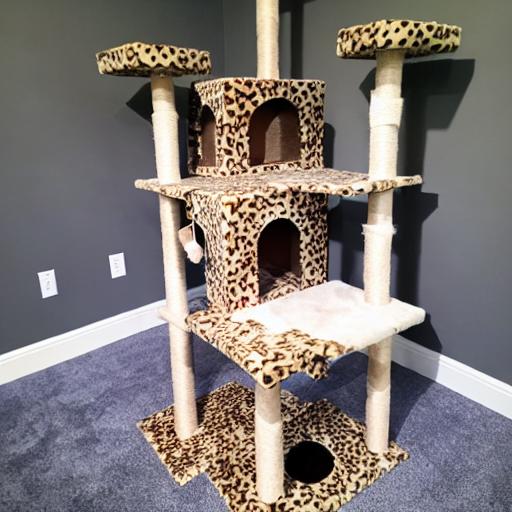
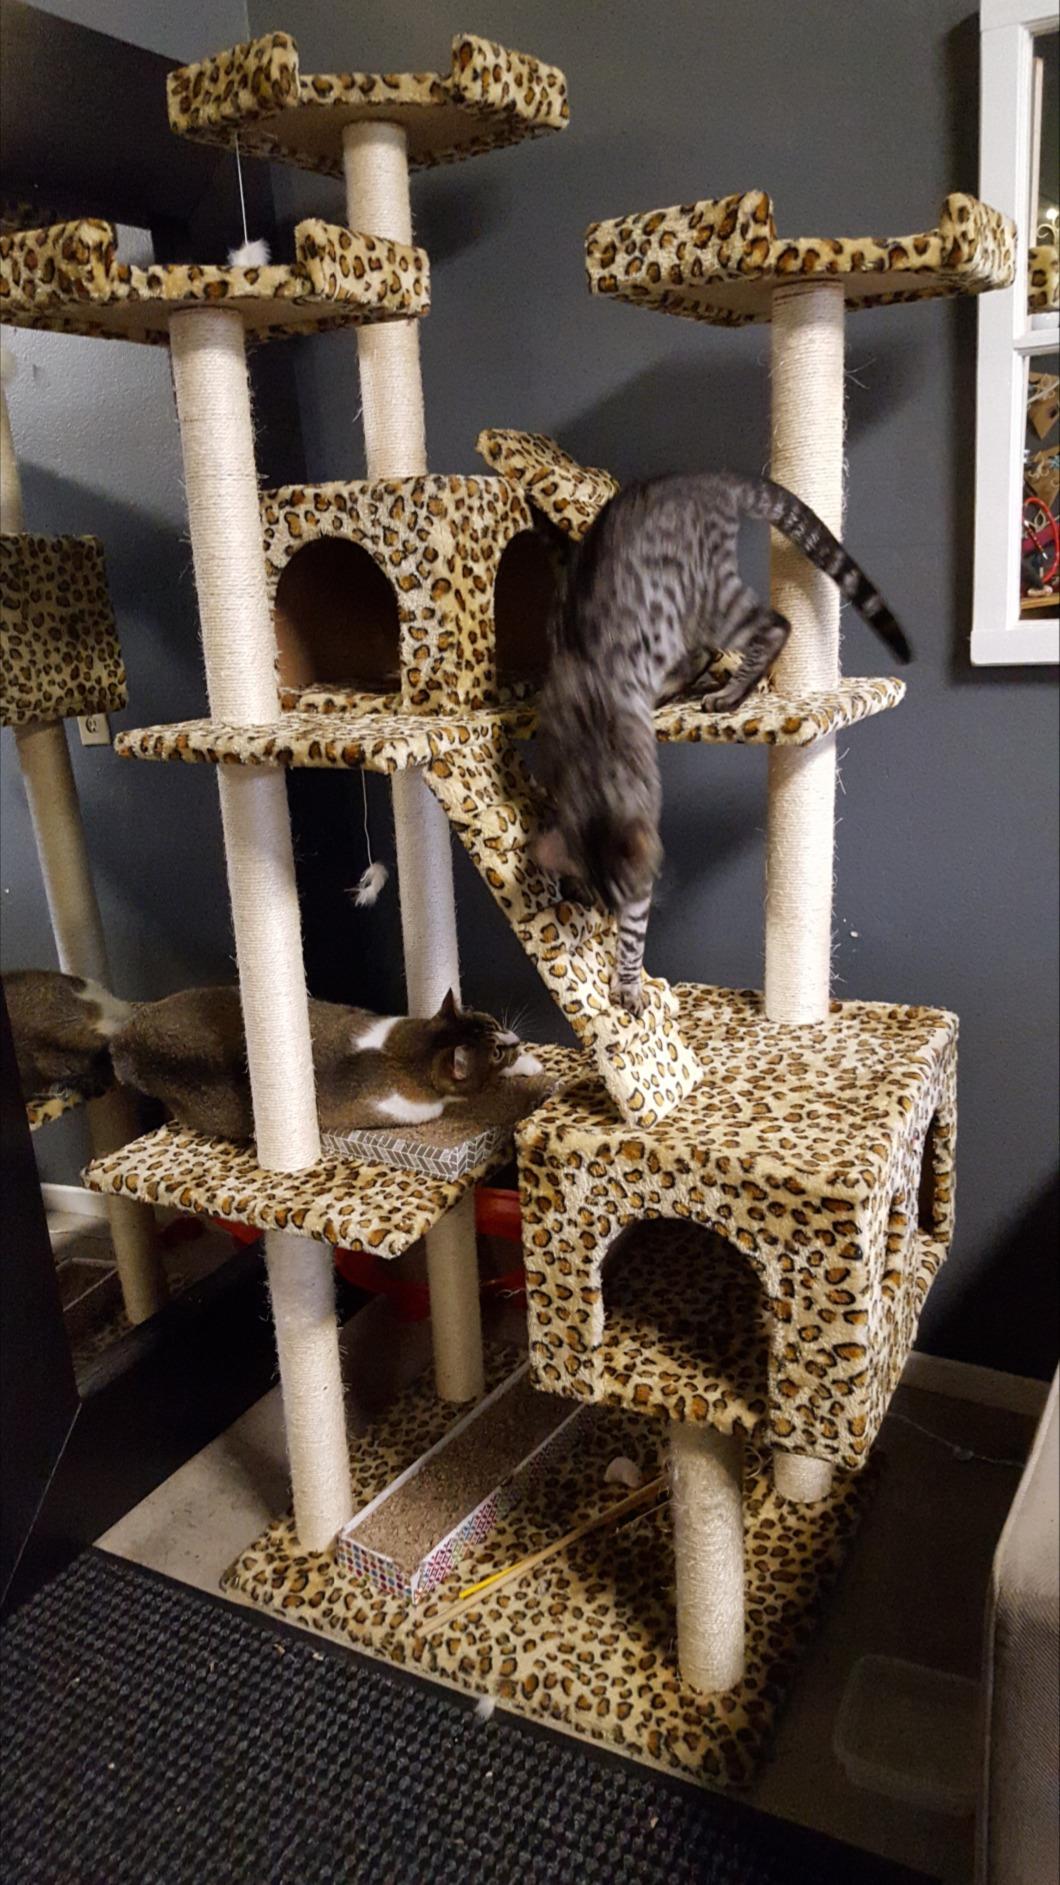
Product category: items_cat tree
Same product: no